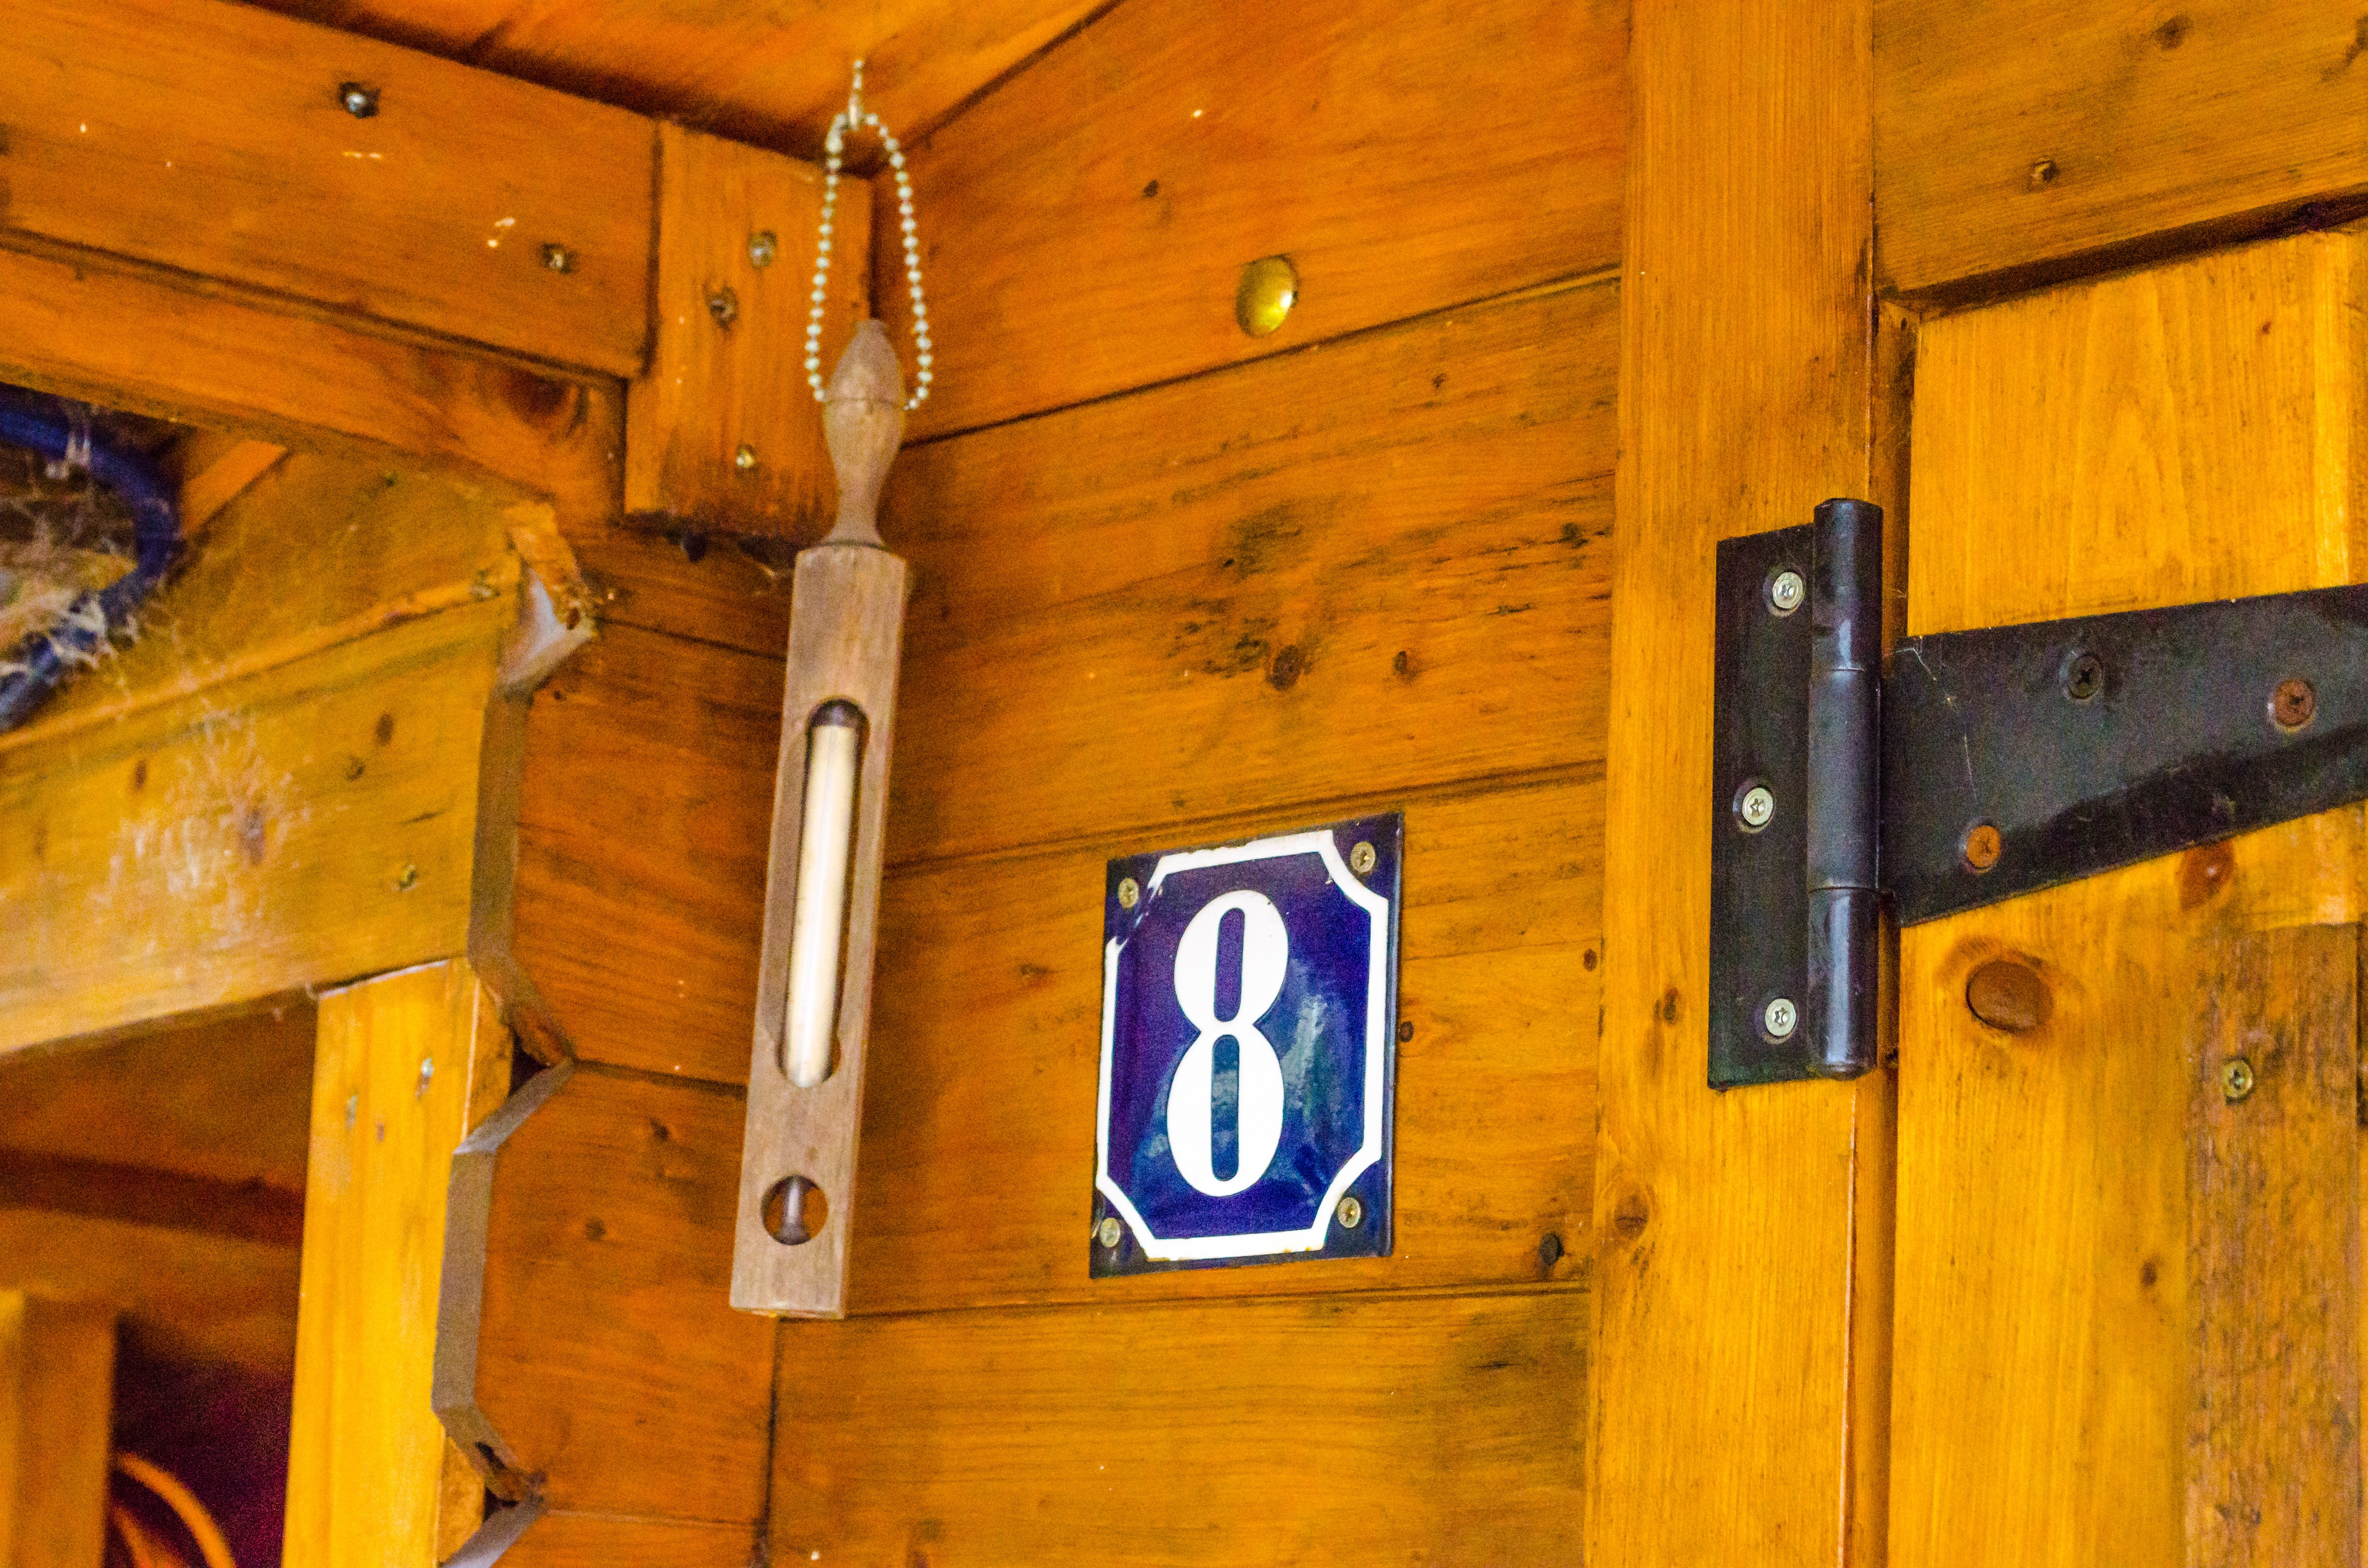
wood, number, building, wall, beam, steel, decoration, weather, metal, tile, blue, measure, room, scale, yellow, garden, eight, log cabin, house entrance, thermometer, temperature, digit, house number, caption, degree, man made object, degrees celsius, aussentempteratur, wooden thermometer, air temperature